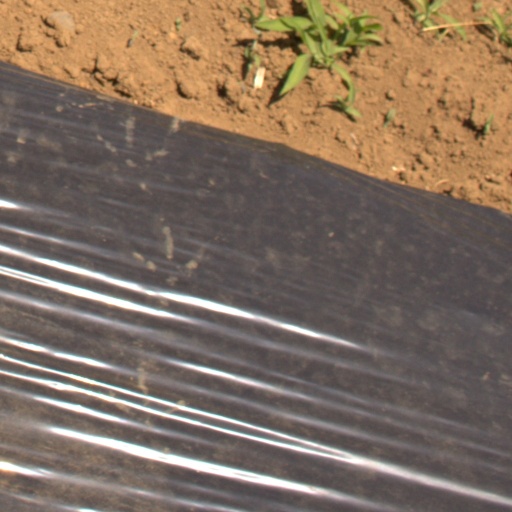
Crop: Jerusalem artichoke